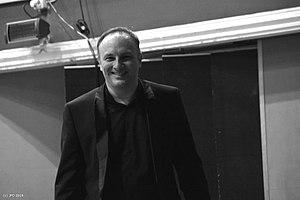
Pascal Godart
Pascal Godart est un pianiste classique français né en 1971.